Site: brandenburg
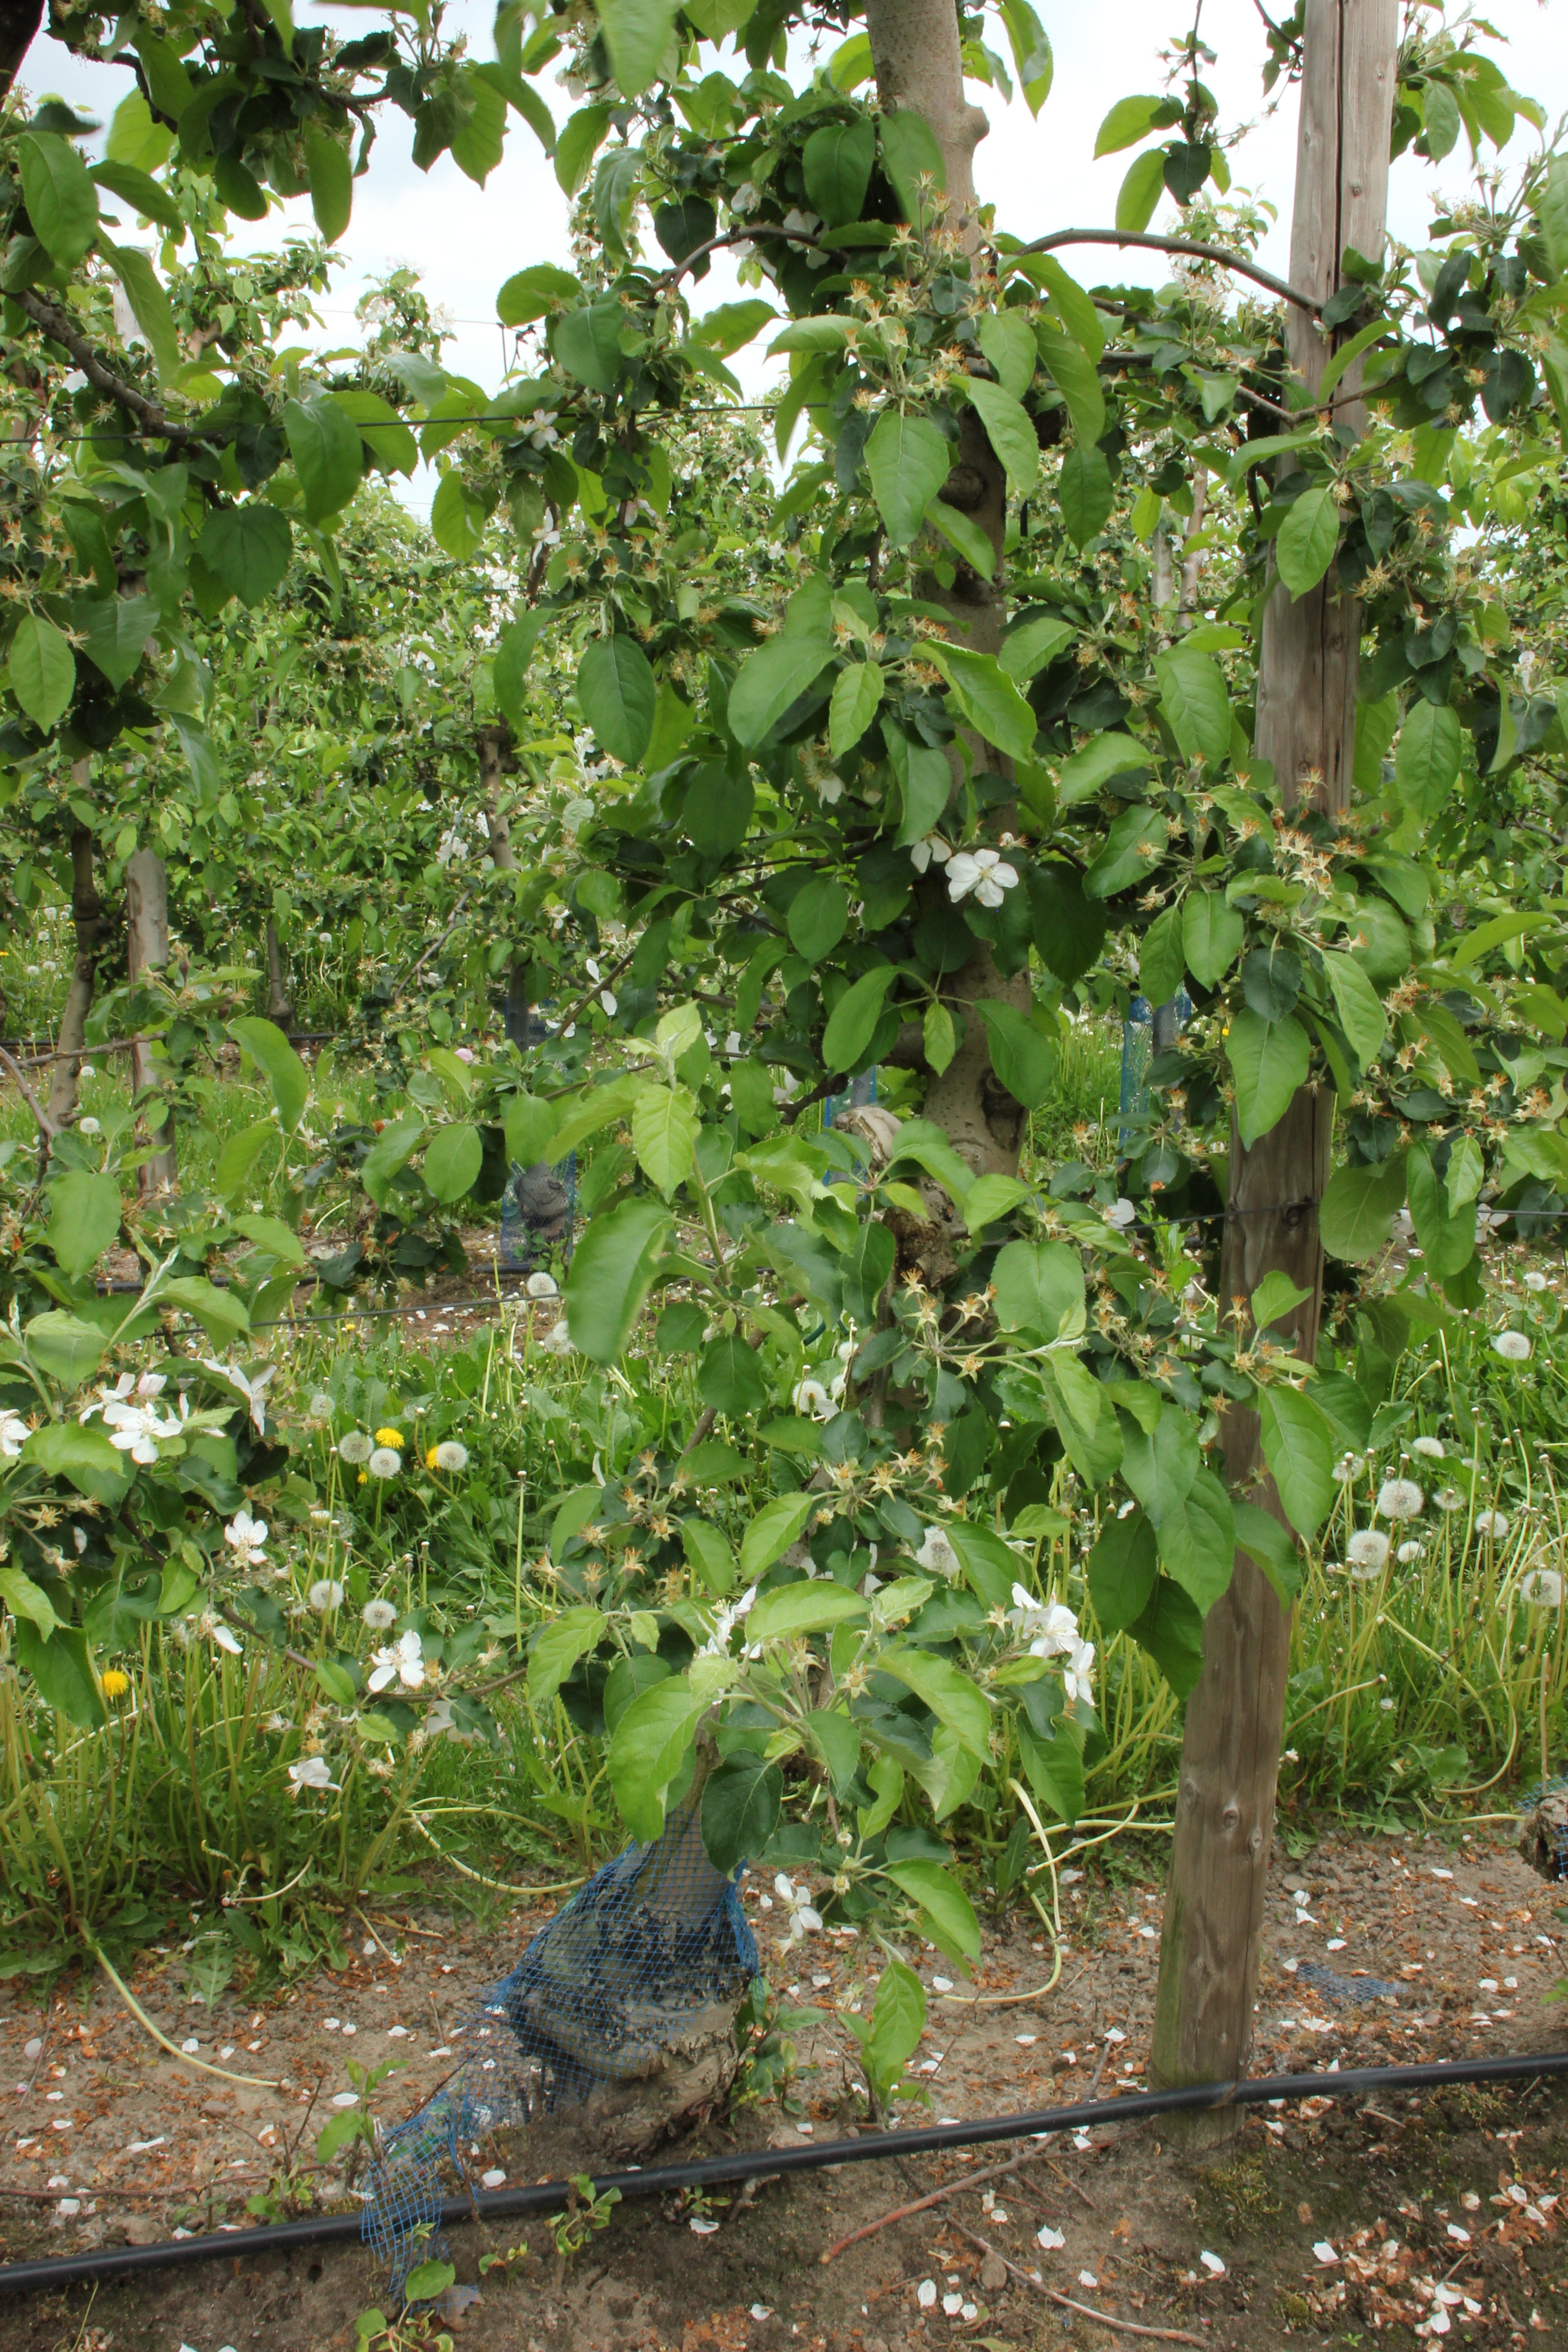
Growth stage (BBCH 67): Flowering